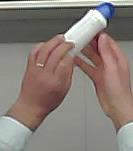
Product: dove_spray